Great Northern 400

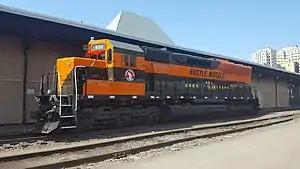
GN 400 after arriving in Duluth, June 7, 2019.

Great Northern 400, nicknamed Hustle Muscle, is a restored SD45 diesel locomotive originally owned by the Great Northern (GN). It was built in 1966 as the first production SD45 by Electro-Motive Division.